Eldey

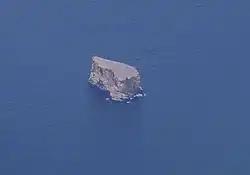
Aerial photograph

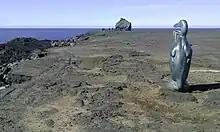
Statue of a great auk nearby on Reykjanestá

Eldey is a small, uninhabited island about off the coast of the Reykjanes Peninsula in southwest Iceland. Located west-southwest of Reykjavík, the island of Eldey covers an area of about , and rises to a height of . Its sheer cliffs are home to large numbers of birds, including one of the largest northern gannet colonies in the world, with around 16,000 pairs. This colony can now be watched live via two webcams that are located on top of the island.